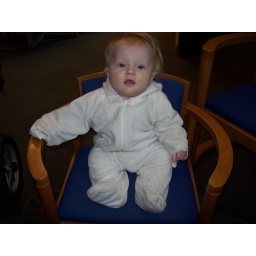
at the vancouver public library sitting all by herself (the chair is really supportive)